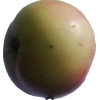
Label: Apple 11